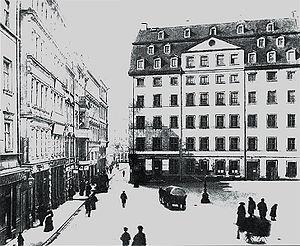
Jean-Sébastien Bach [ ʒɑ̃sebastjɛ̃ bak], né à Eisenach le 21 mars 1685, mort à Leipzig le 28 juillet 1750, est un musicien, notamment organiste, et compositeur allemand.